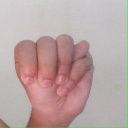
अक्षर: म